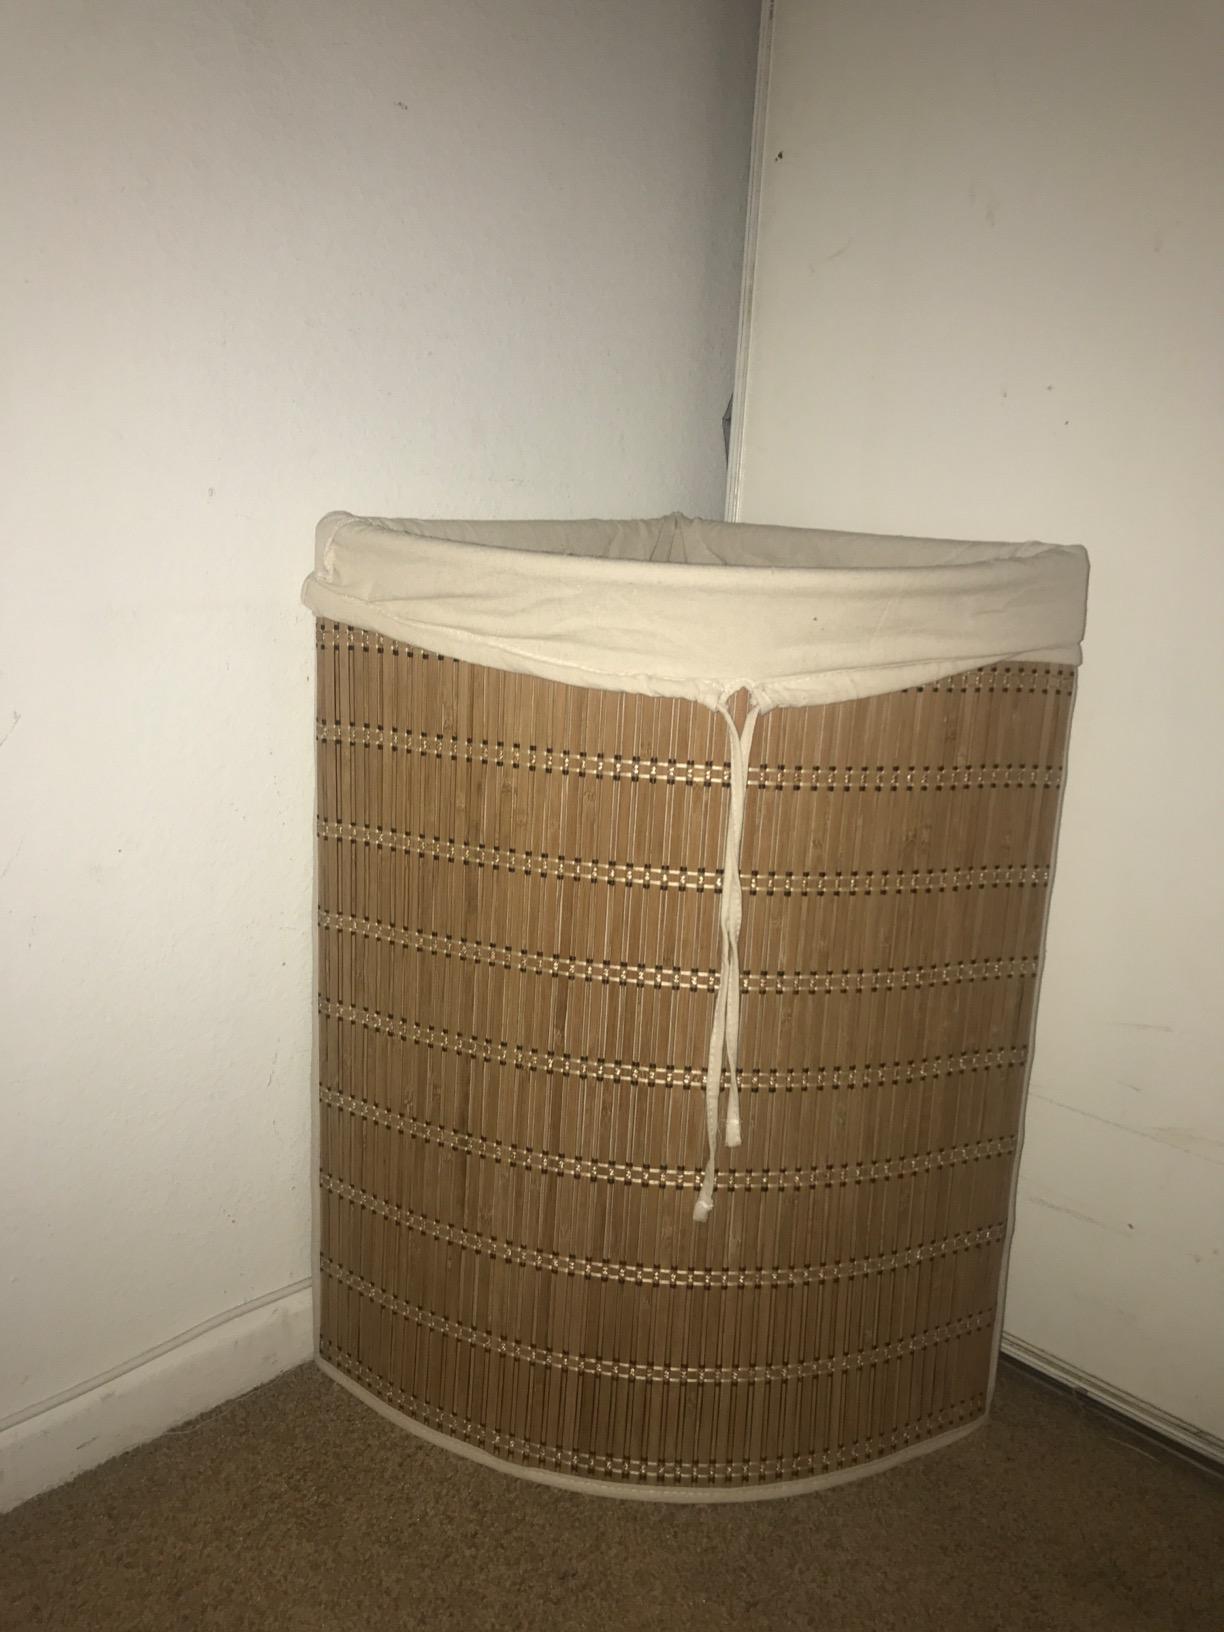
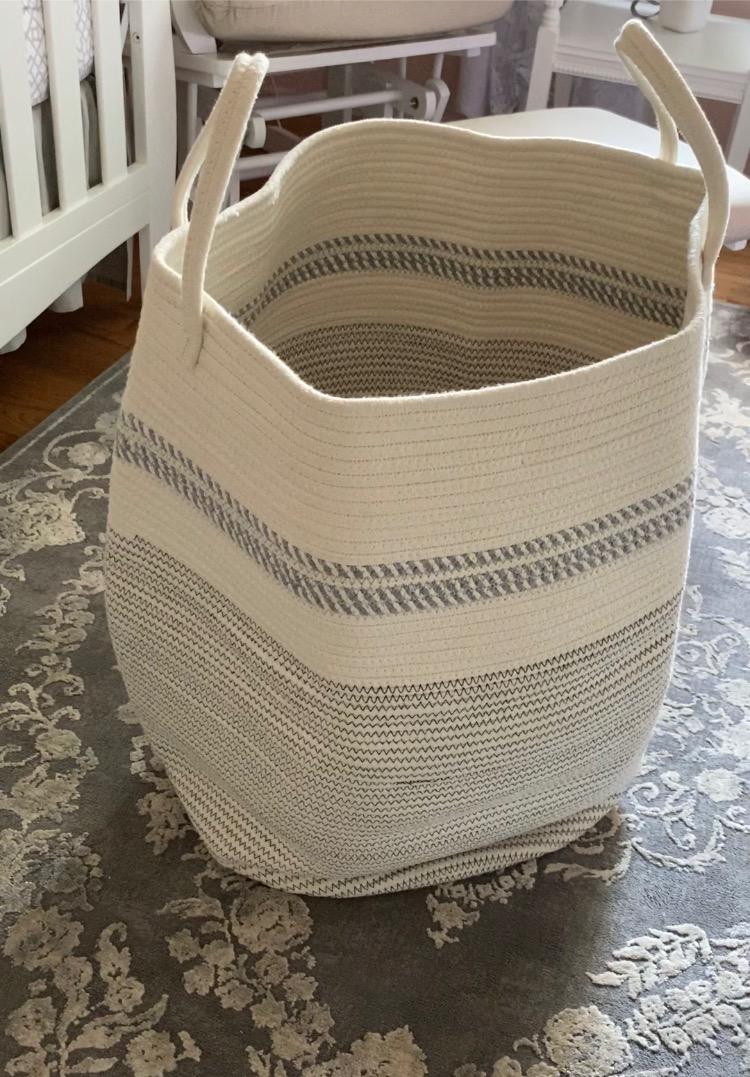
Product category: items_hamper
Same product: no